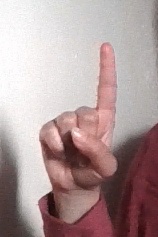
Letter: bb